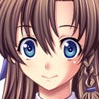
Portrait style: Anime Portrait